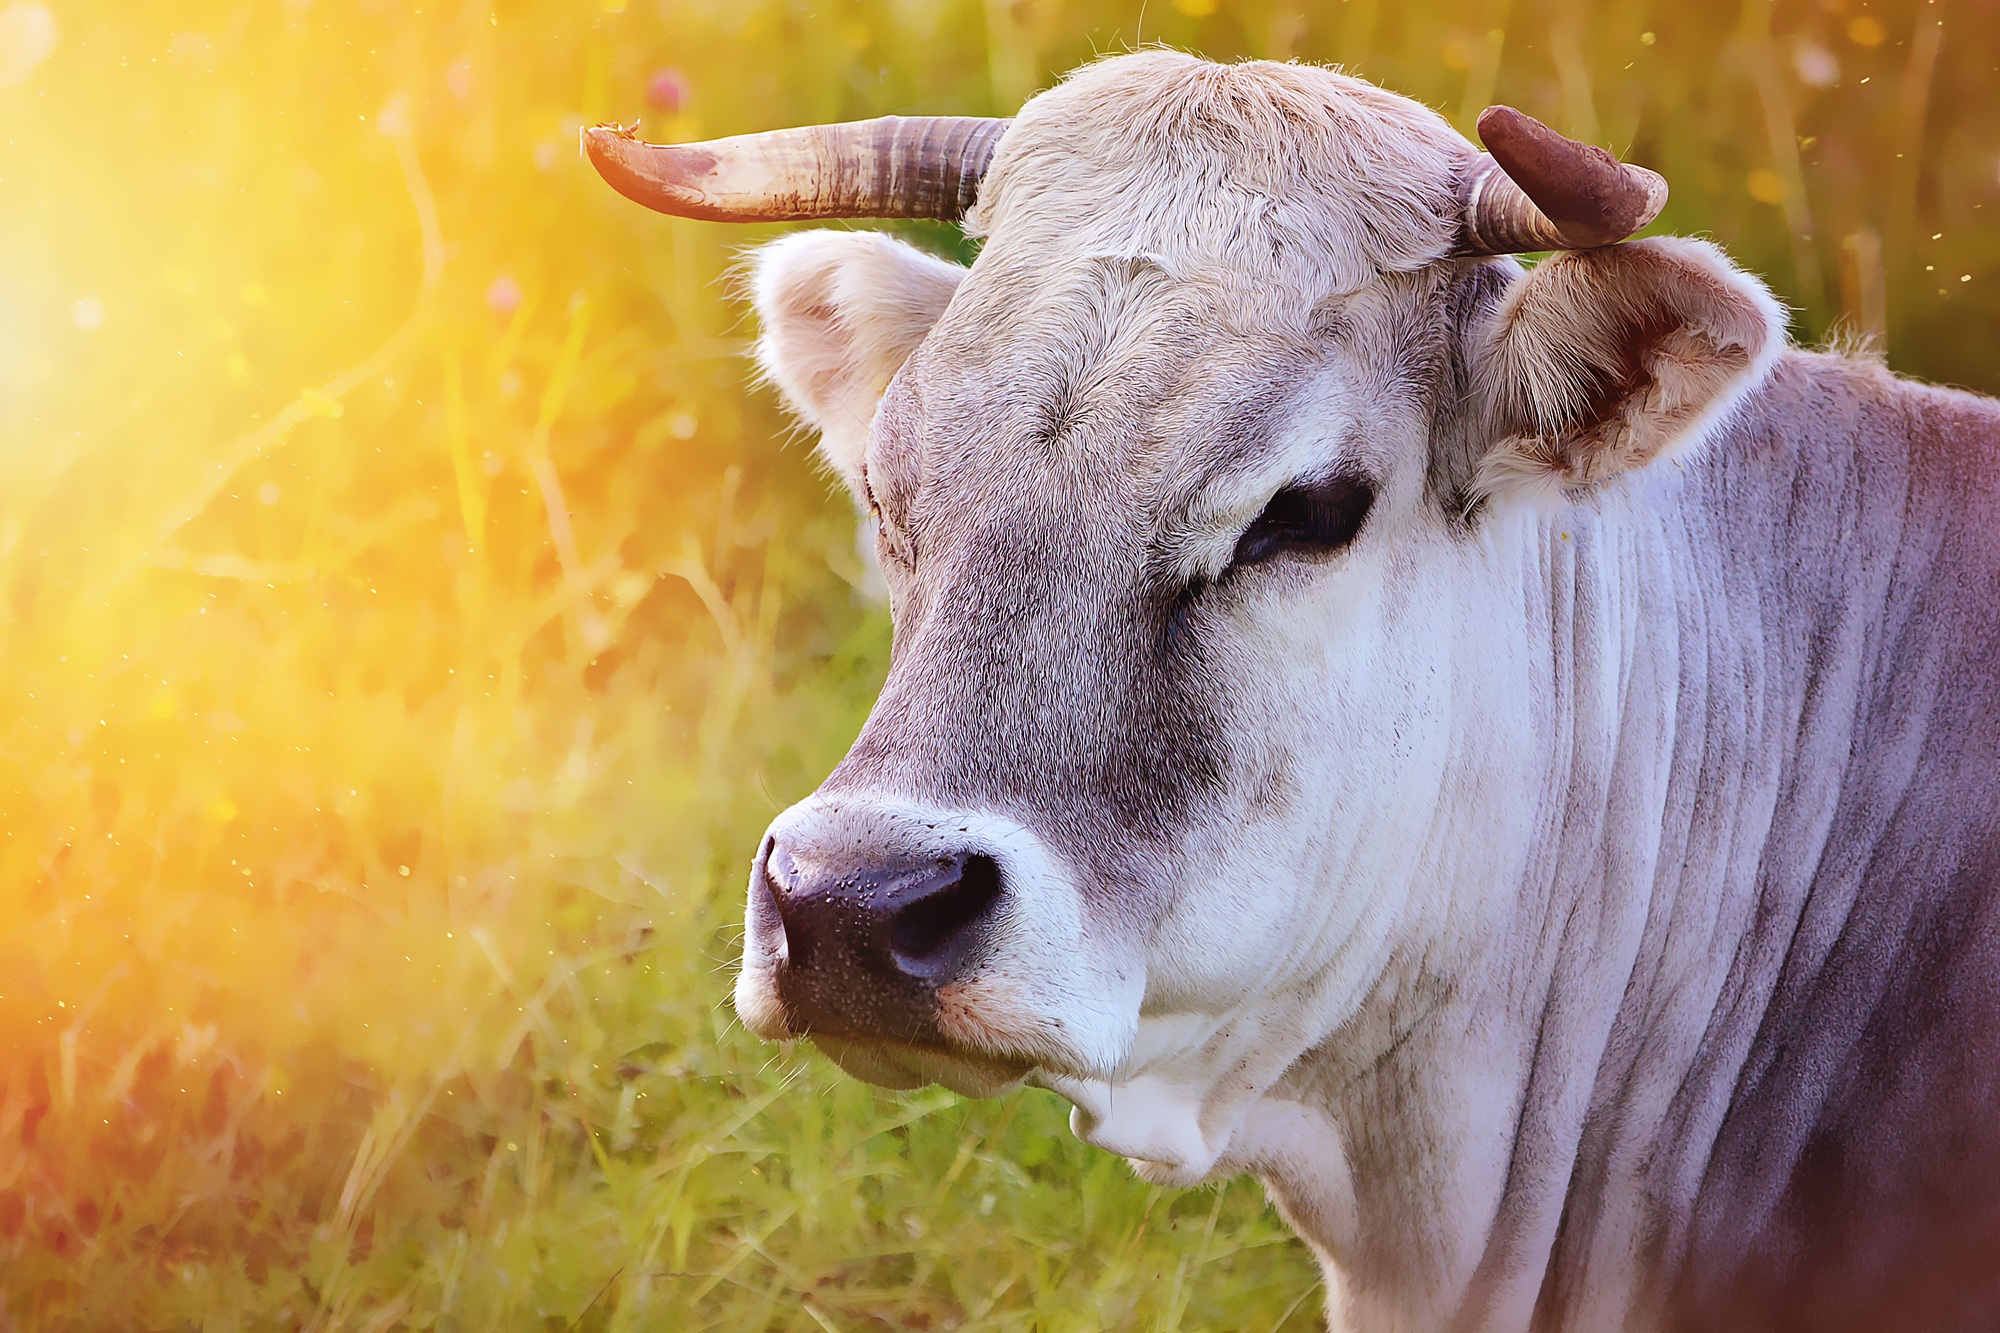
nature, meadow, flower, animal, wildlife, cow, cattle, pasture, livestock, sheep, mammal, close, beef, fauna, close up, head, vertebrate, sheeps, out, horns, dairy cow, grauvieh, cattle like mammal, cow goat family